Deck (ship)

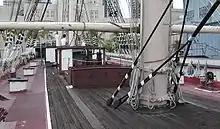
The upper deck of the "Falls of Clyde" is iron; a centre strip is planked with wood as a sort of walkway. As is typical for a late-19th-century vessel, several deckhouses may be seen.

A deck is a permanent covering over a compartment or a hull of a ship. On a boat or ship, the primary or upper deck is the horizontal structure that forms the "roof" of the hull, strengthening it and serving as the primary working surface. Vessels often have more than one level both within the hull and in the superstructure above the primary deck, similar to the floors of a multi-storey building, that are also referred to as decks, as are certain compartments and decks built over specific areas of the superstructure. Decks for some purposes have specific names.